Giulia Farnese

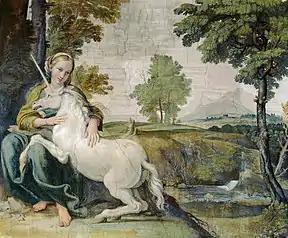

Giulia returned to Rome in 1505 for the wedding of her daughter Laura to Niccolò Franciotti della Rovere, Lord of Gallese, who was the brother of Cardinal Galeotto Franciotti della Rovere and the son of Laura della Rovere, sister of the then-incumbent Pope Julius II. For Giulia, the time of love was not over. In the first years of her widowhood, after a series of lovers whose names have not been recorded, she married Giovanni Capece-Bozzuto, Baron of Afragola and Lord of Balsorano, Patrician of Naples, a member of the lower ranking Neapolitan nobility. In 1506, Giulia became the governor of Carbognano. Giulia took up residence in the citadel of the castle; years later, her name was inscribed on its gate. The chronicle of the castle states that Giulia was an able administrator who governed in a firm and energetic manner. Her second husband died there in 1517. Giulia stayed in Carbognano until 1522; she then returned to Rome.